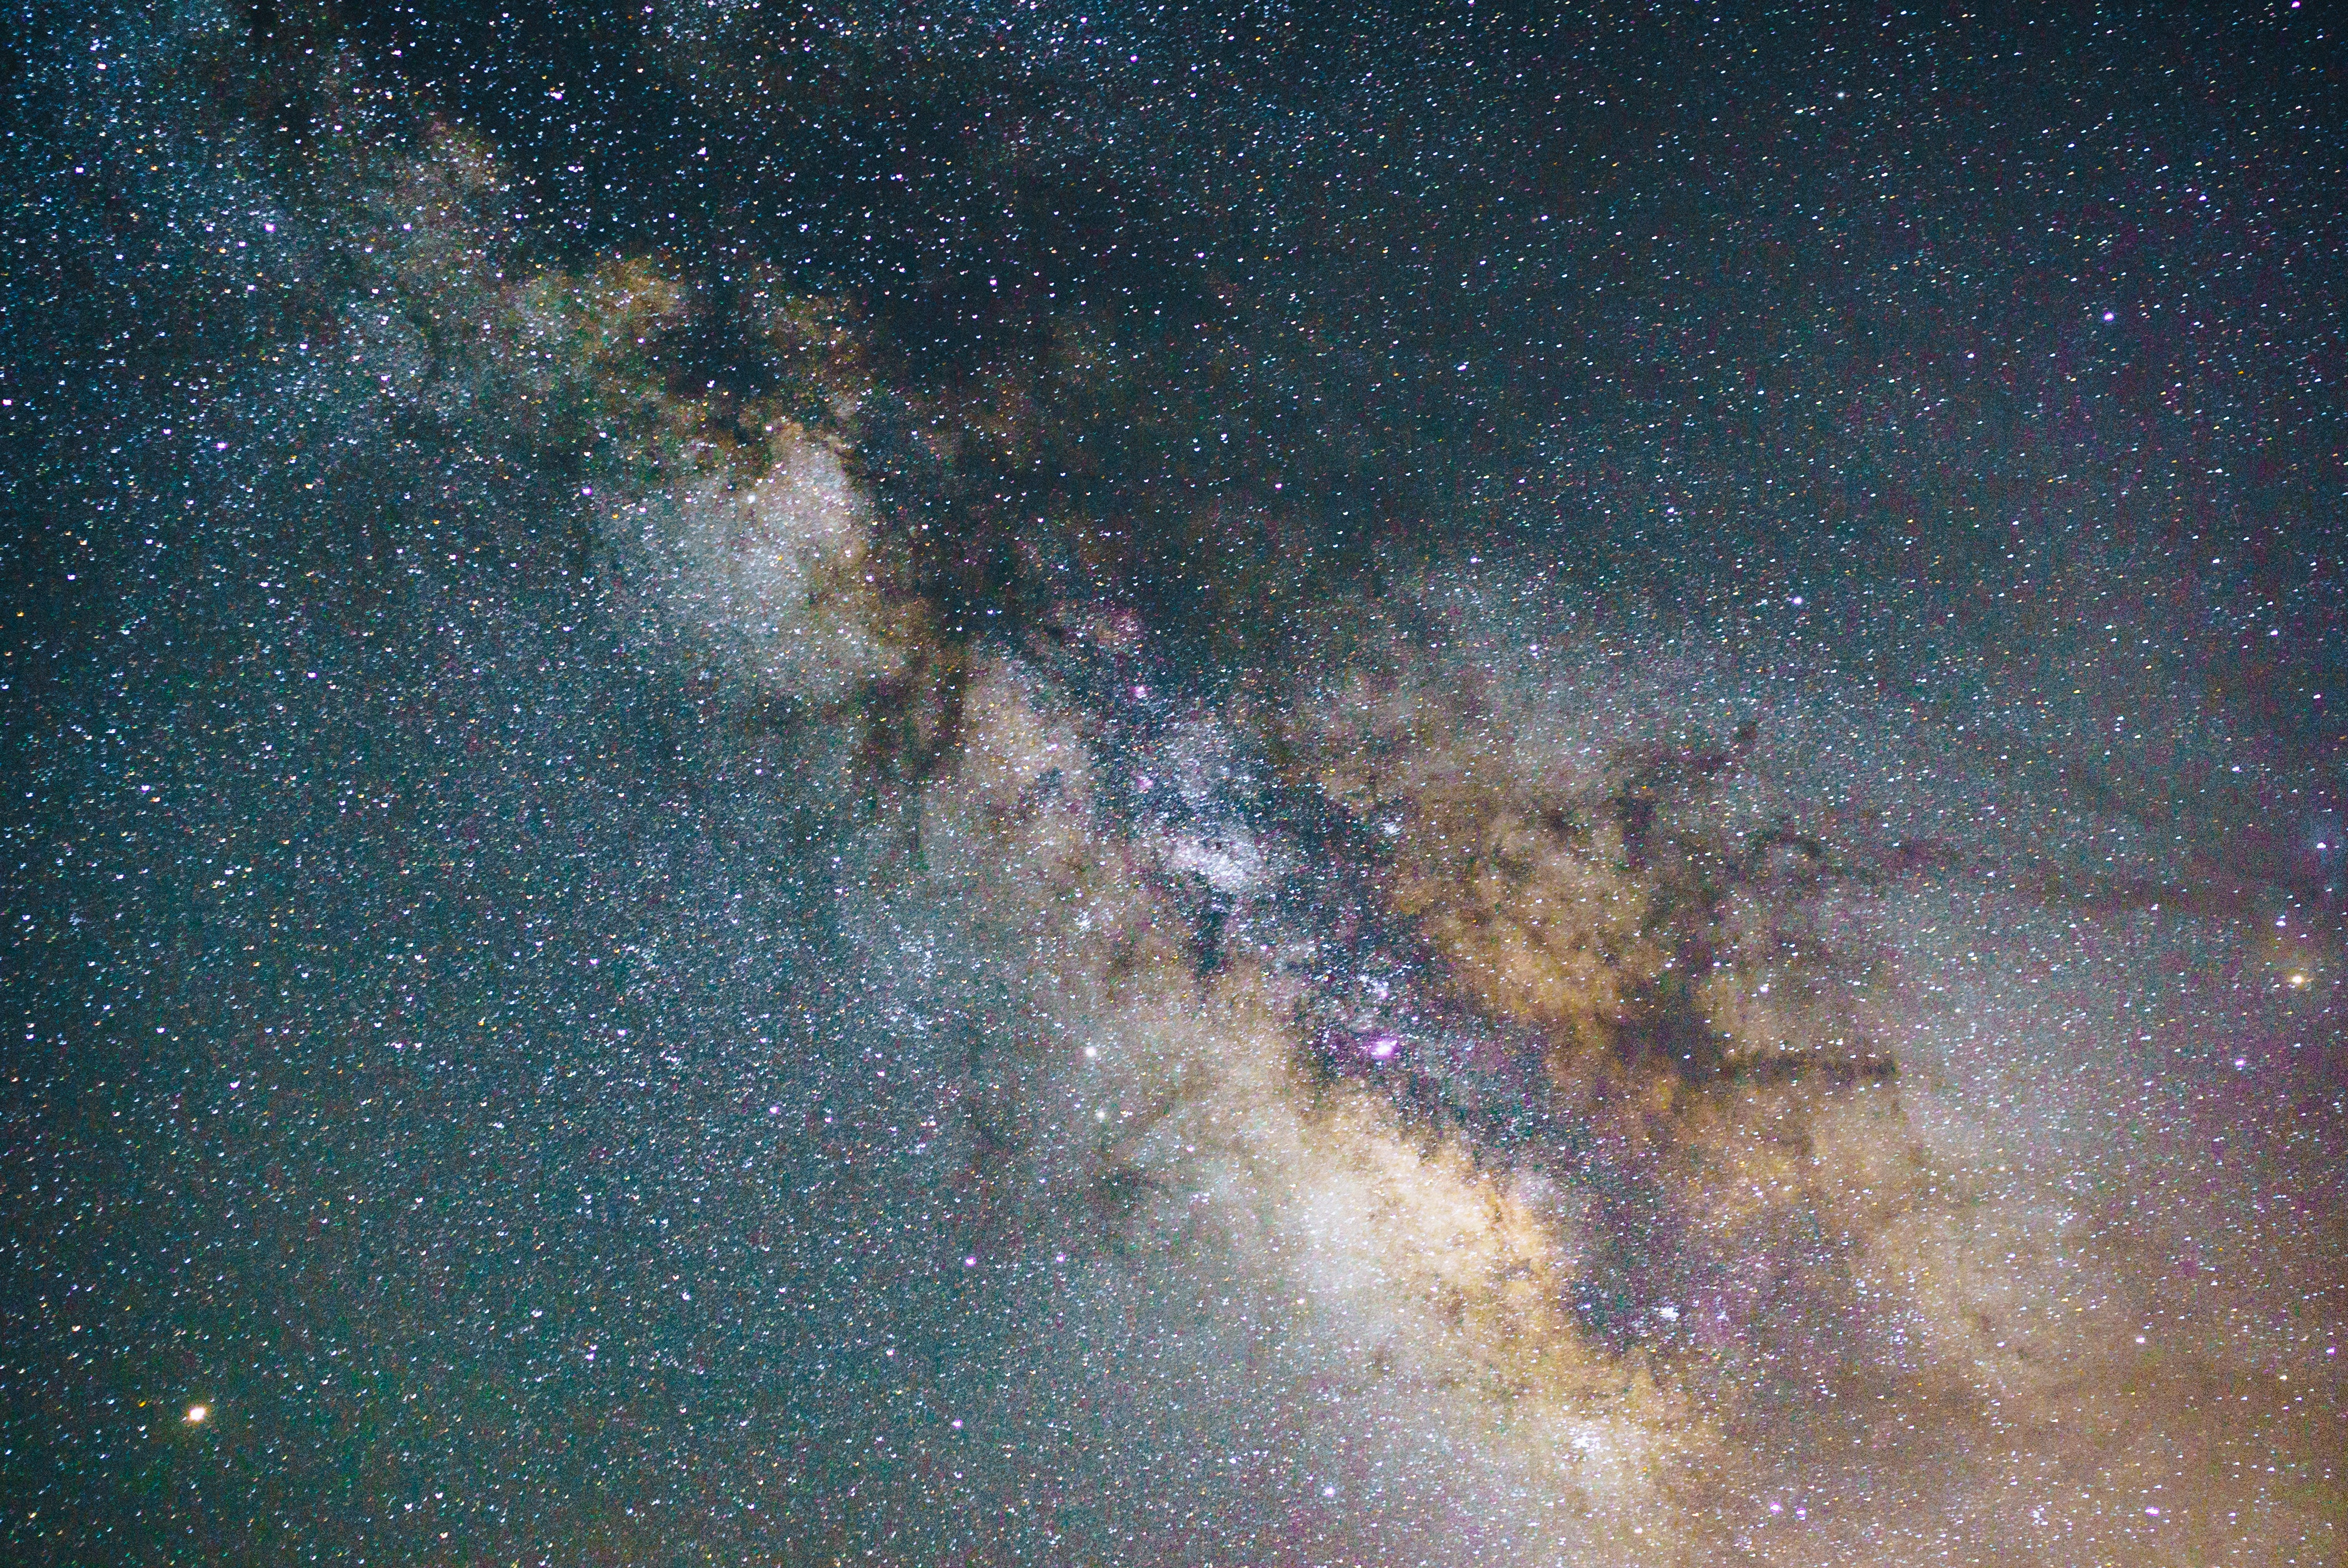
galaxy, sky, milky way, astronomical object, atmosphere, atmospheric phenomenon, outer space, spiral galaxy, space, astronomy, night, universe, star, nebula, celestial event, science, meteorological phenomenon, darkness